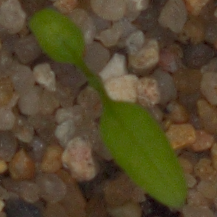
Label: common_chickweed